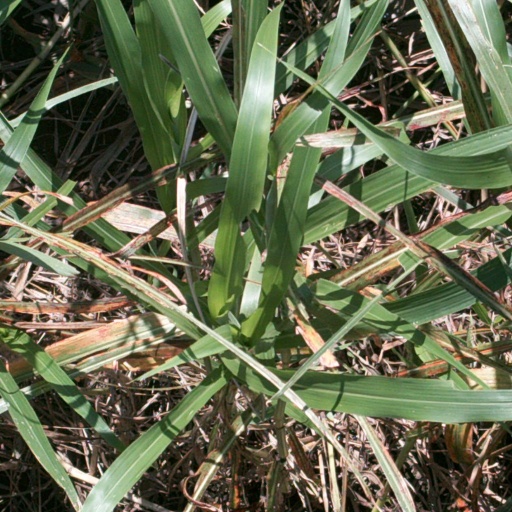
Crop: sorghum